Gongbo Liao

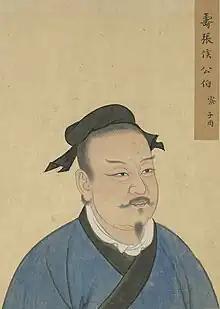
Yuan Dynasty depiction of Gongbo Liao

Gongbo Liao, courtesy name Zizhou, was a disciple of Confucius. He was born in the State of Lu, Confucius' native state. His years of birth and death are unknown.